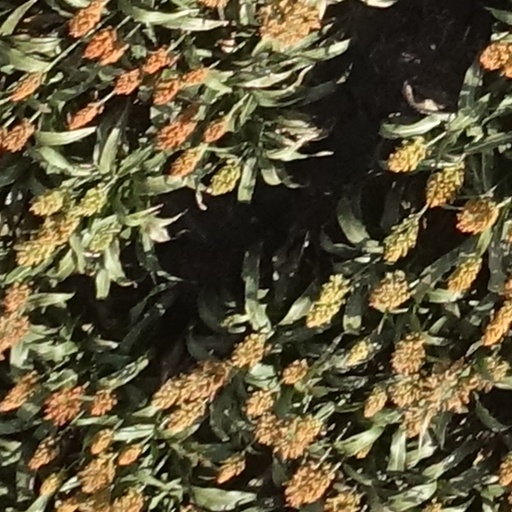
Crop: sorghum